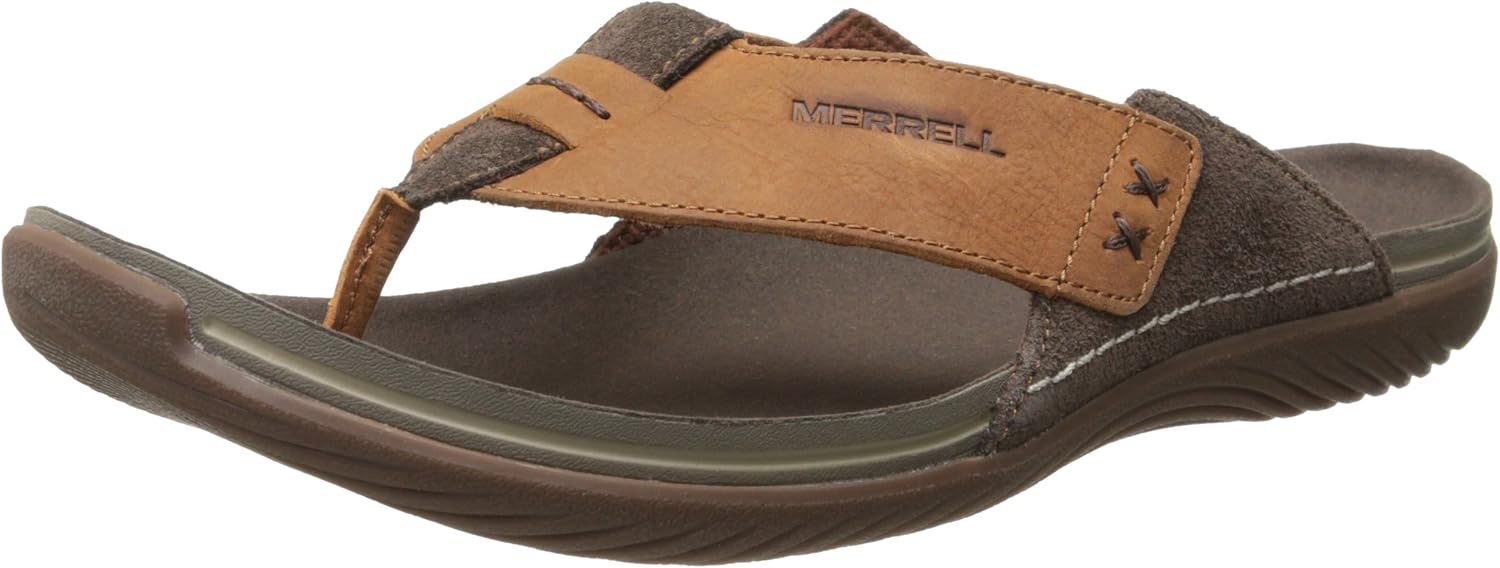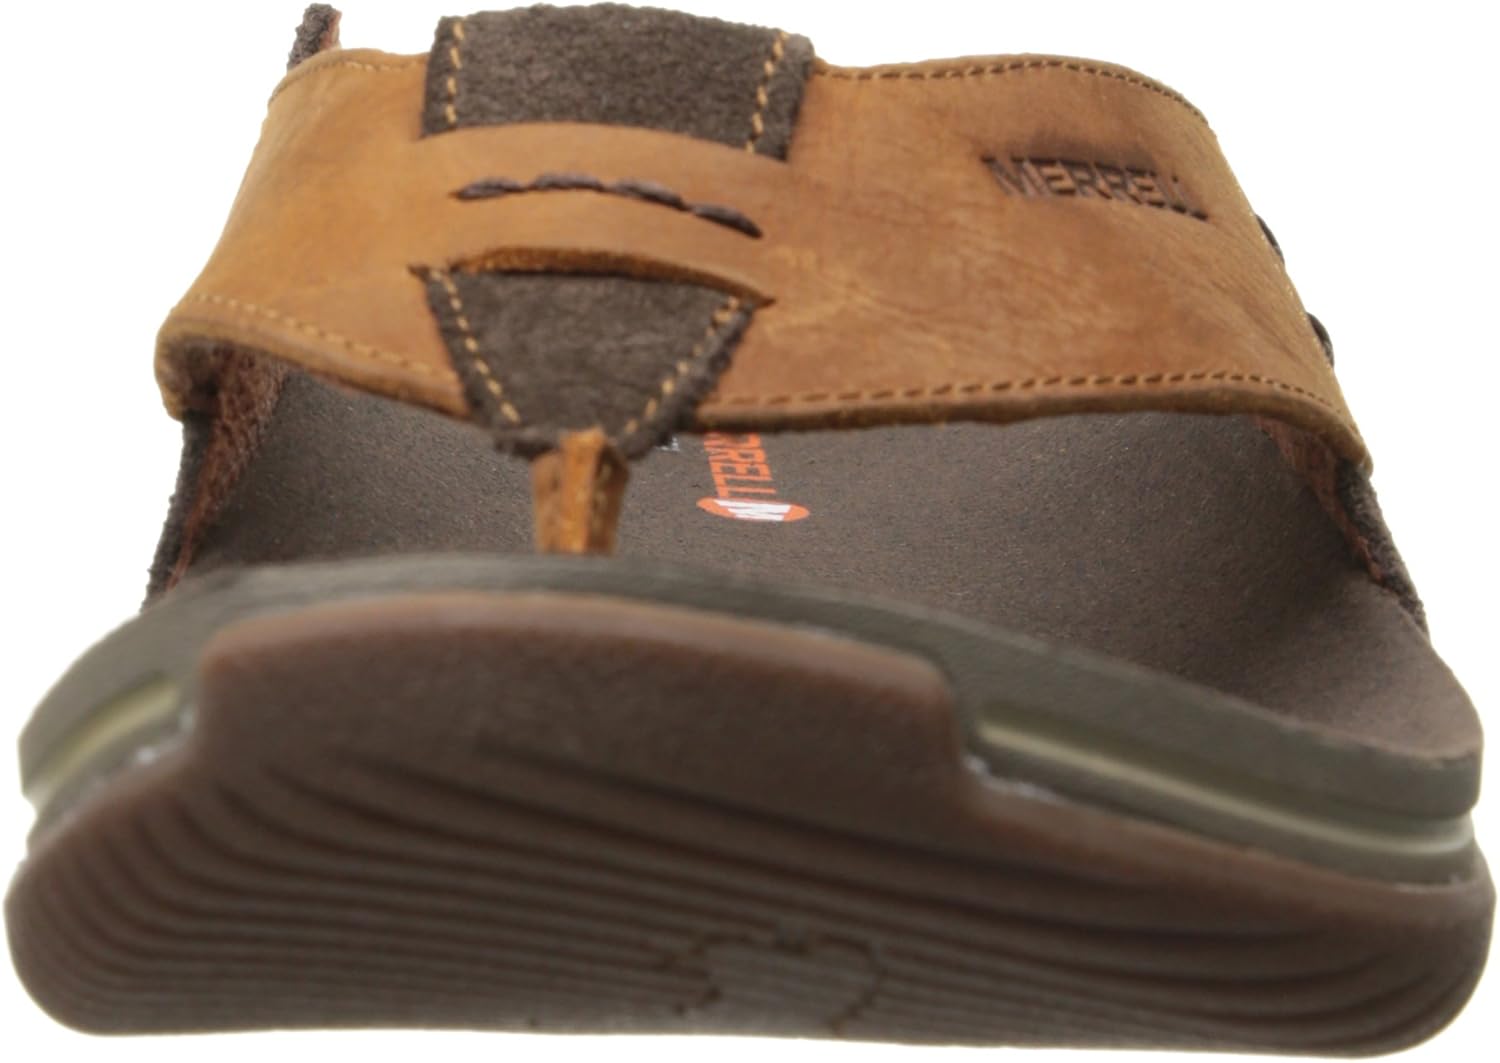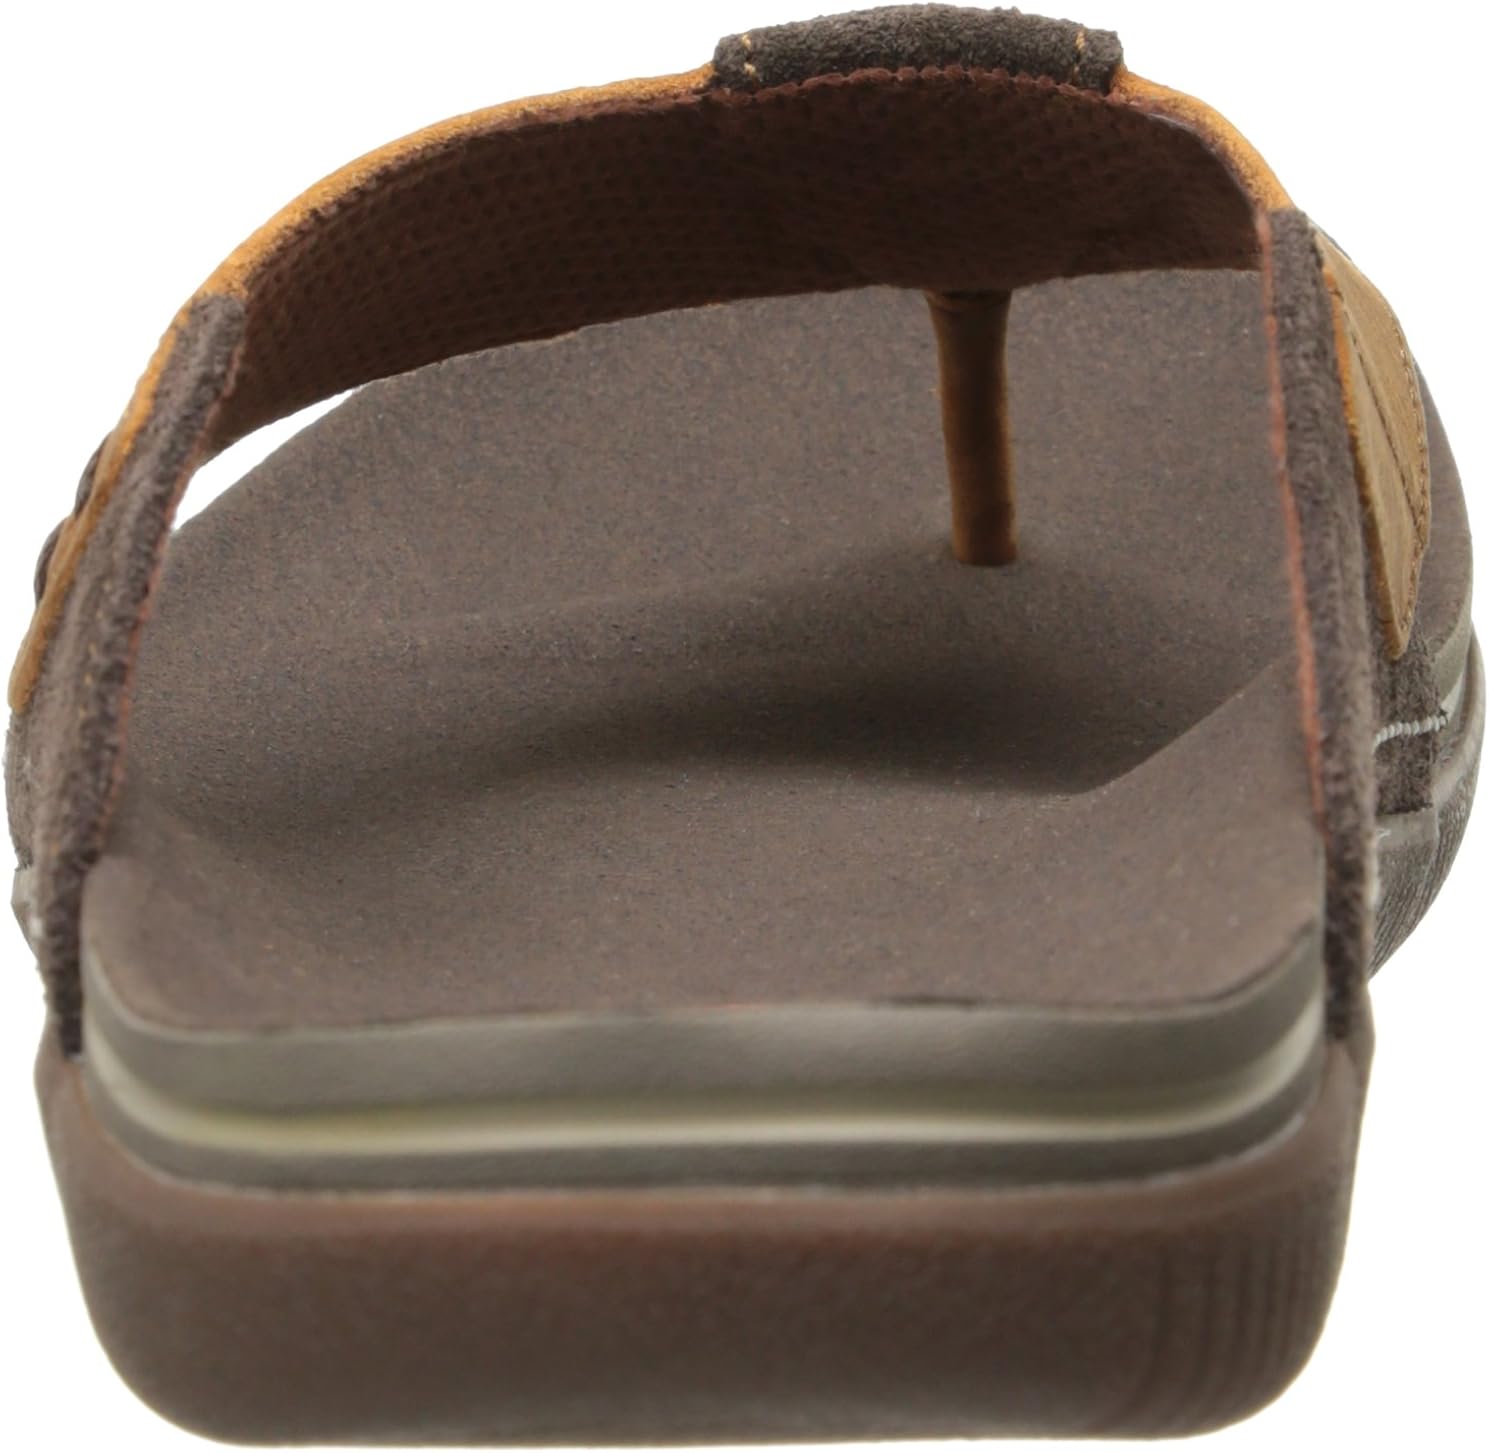
Merrell Men's Bask Thong Sandal, Clay, 13 M US
Category: AMAZON FASHION
Rugged, refined, and ready for nights out or camping, this full-grain leather thong gives you comfort in a hip, casual style.
Features: 100% Leather | Imported | Synthetic sole | Sporty outdoor flip flop in full grain leather and suede with contrast stitch details and stamped logo | Breathable pig skin comfort lining | Suede-covered footbed | M-Select GRIP traction outsole